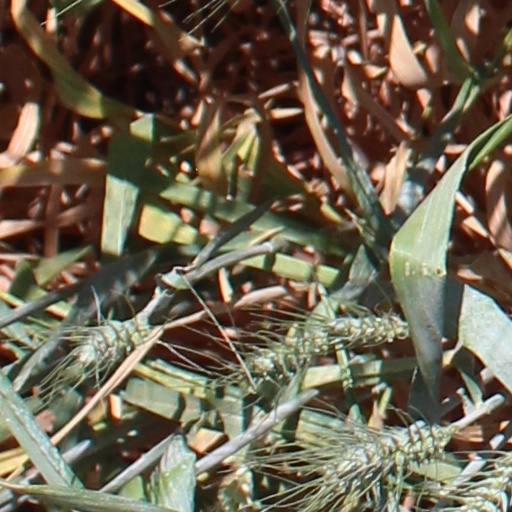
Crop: wheat